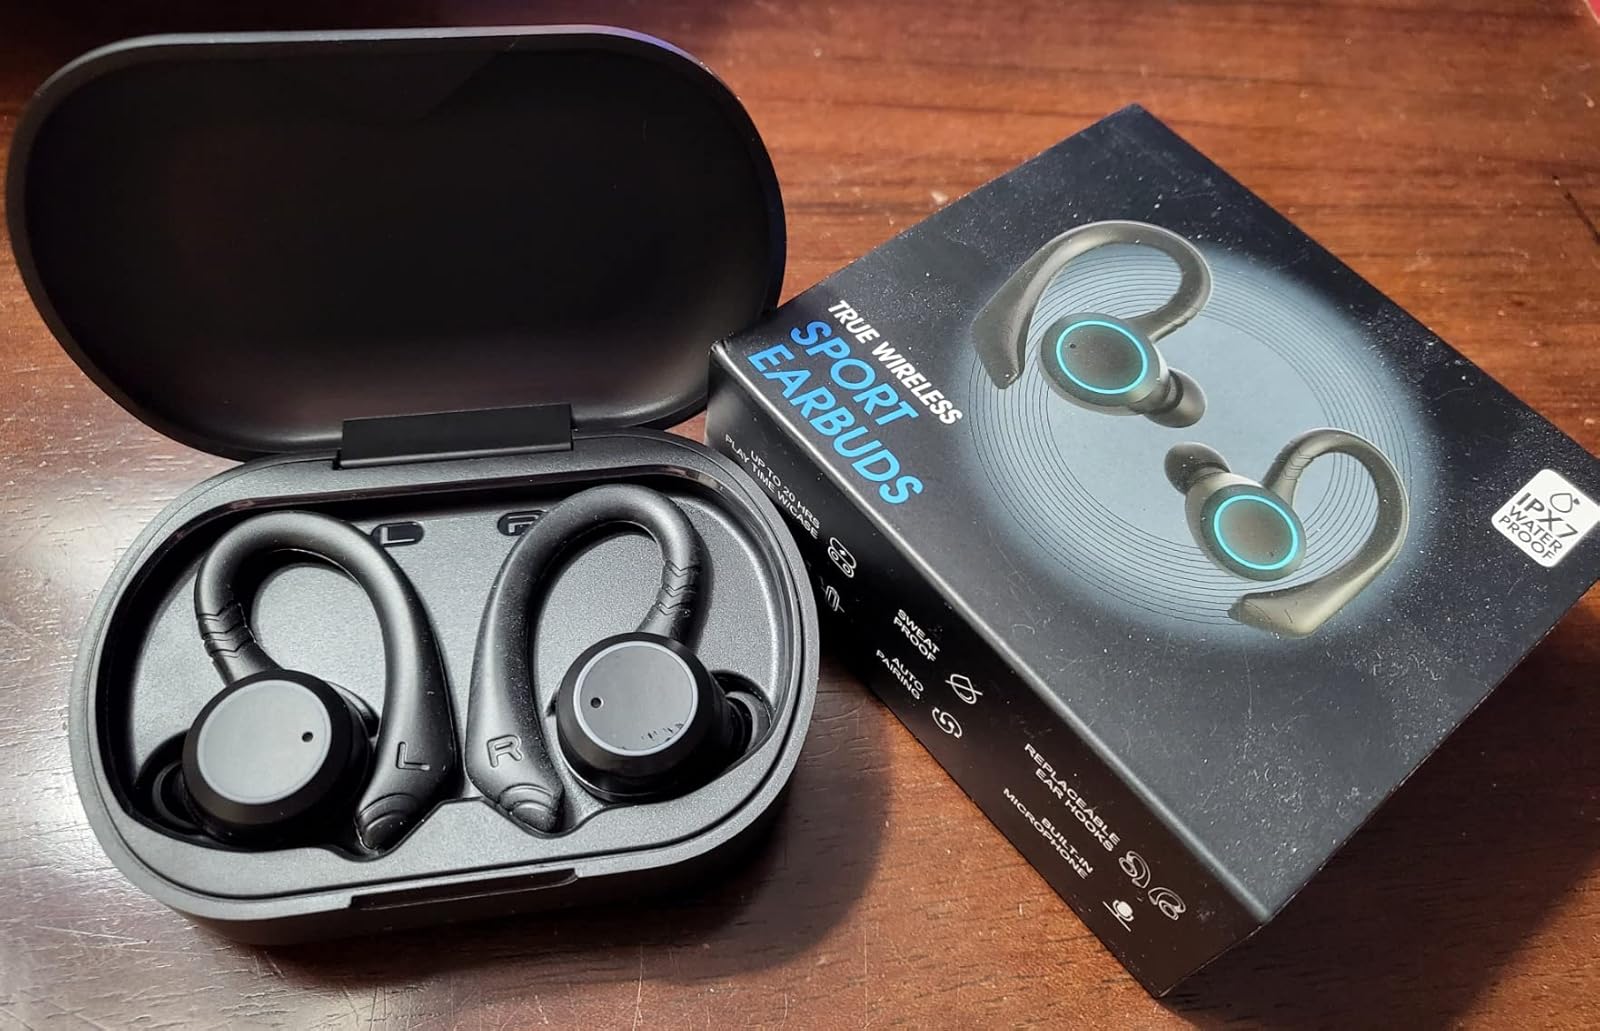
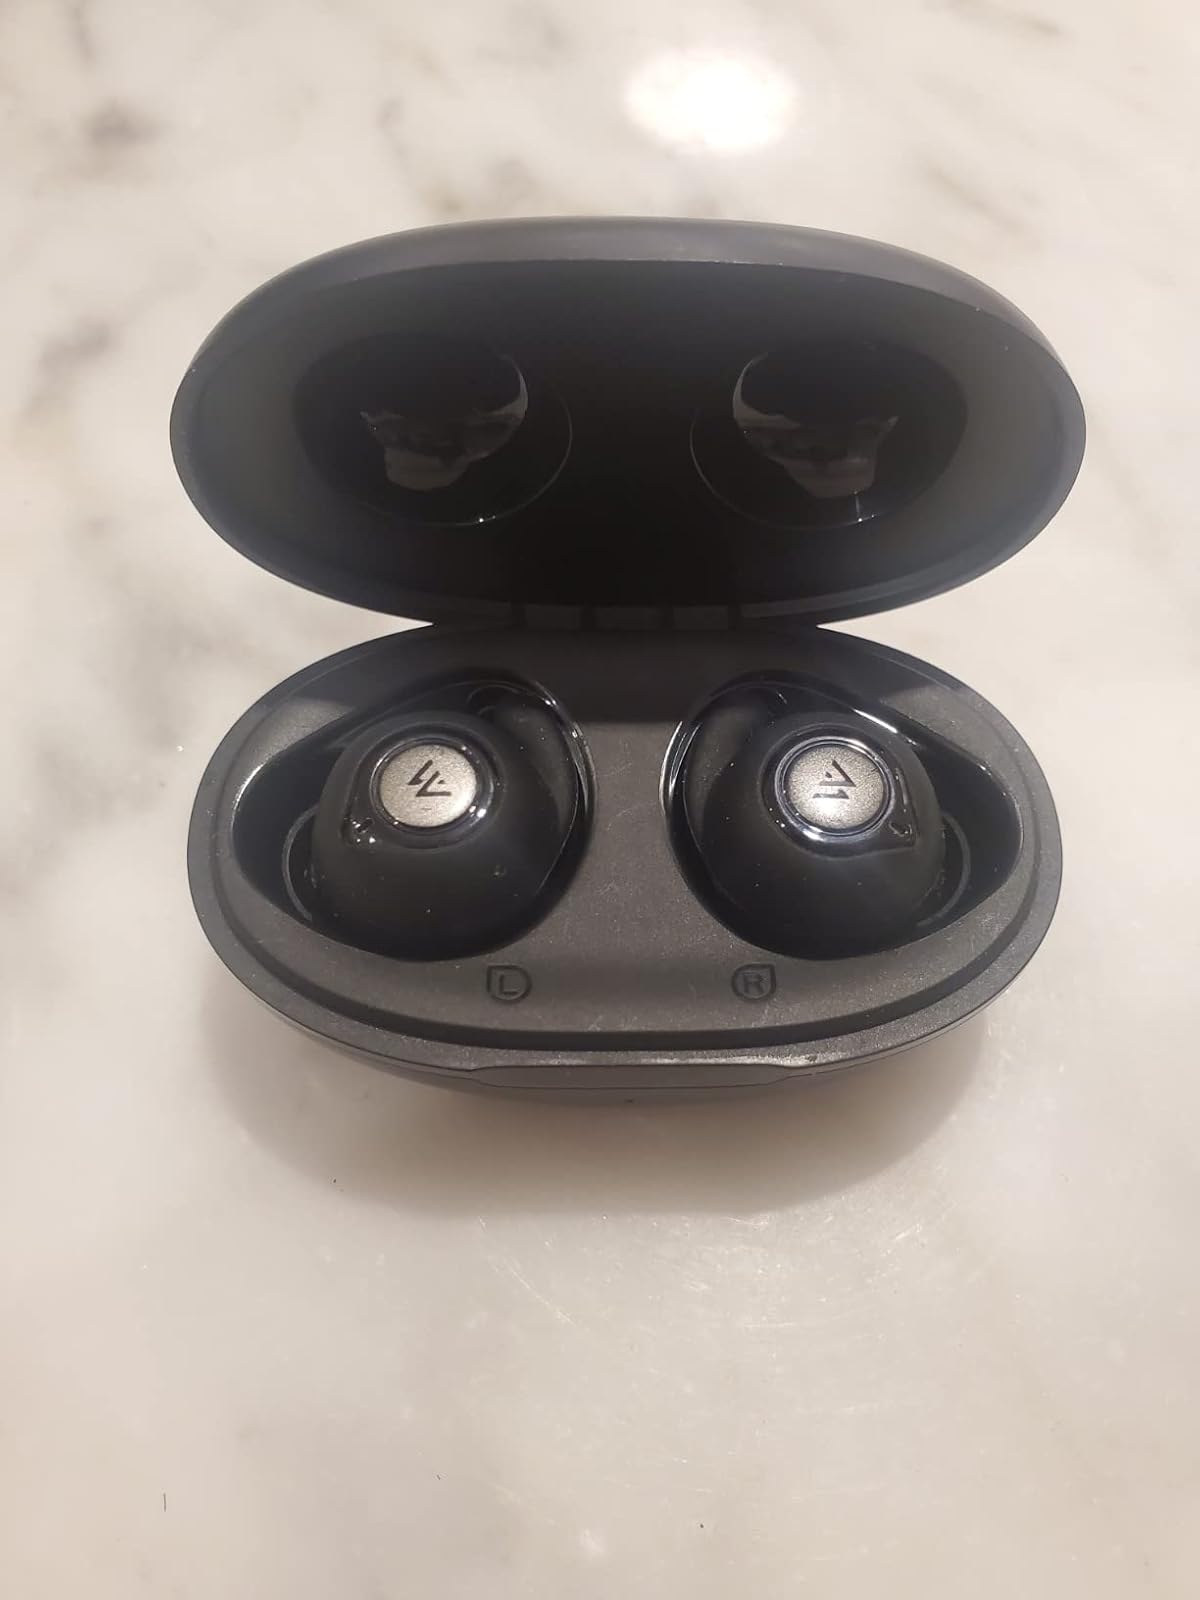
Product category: earbuds
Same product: no